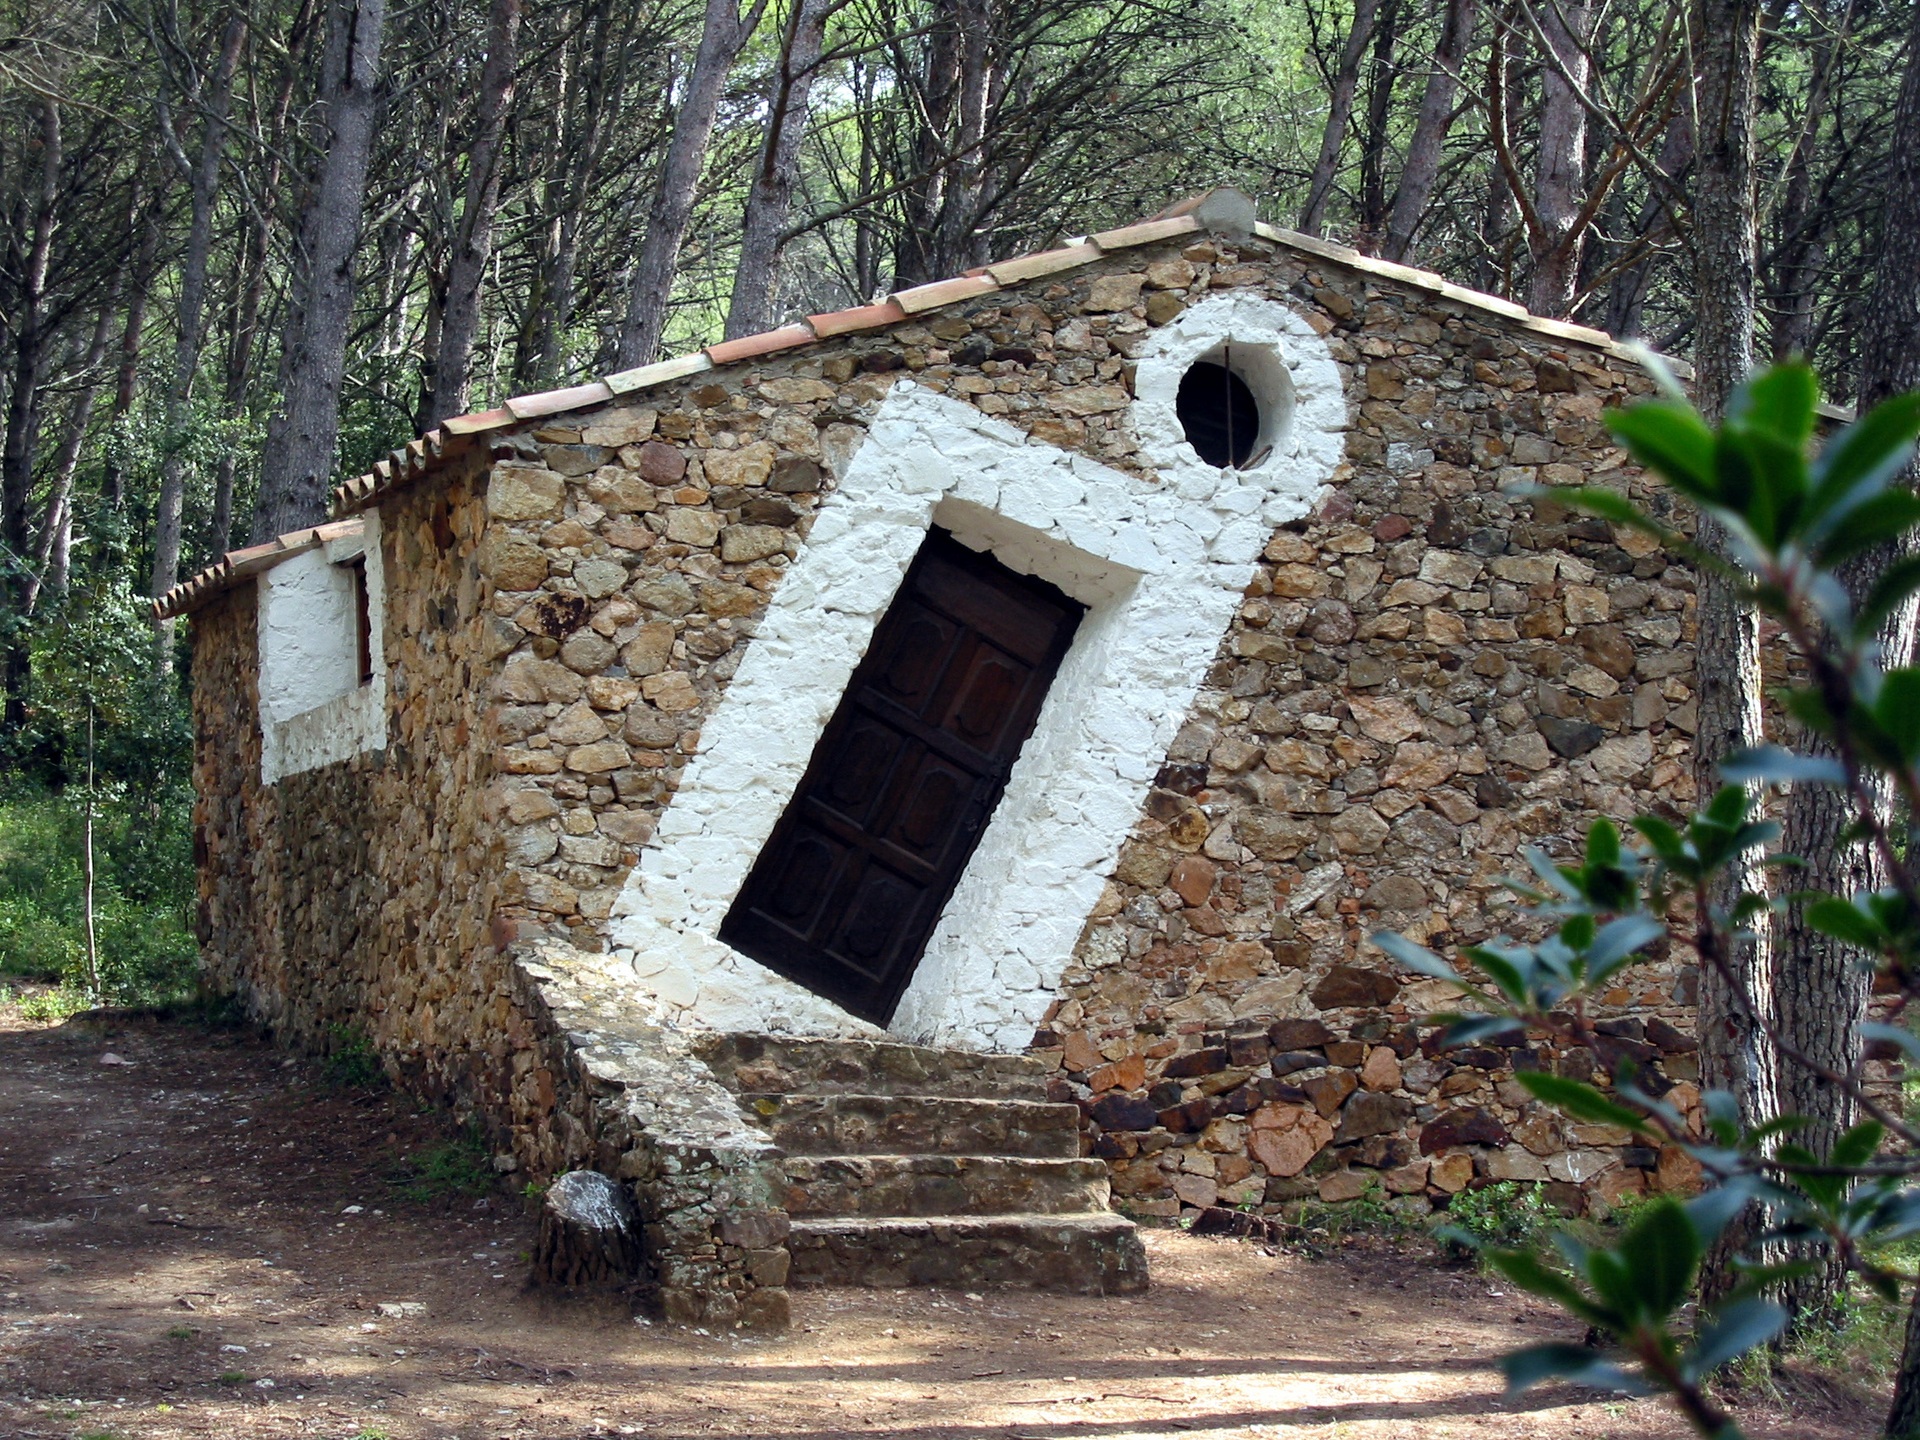
wood, house, building, home, shed, hut, village, cottage, surrealism, wallpaper, log cabin, yard, rural area, outdoor structure